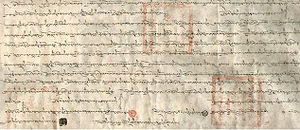
Venskabs- og allianceaftalen mellem Mongoliet og Tibet
Aftalen
Venskabs- og allianceaftalen mellem Mongoliet og Tibet blev underskrevet den 2. februar 1913 i Urga.